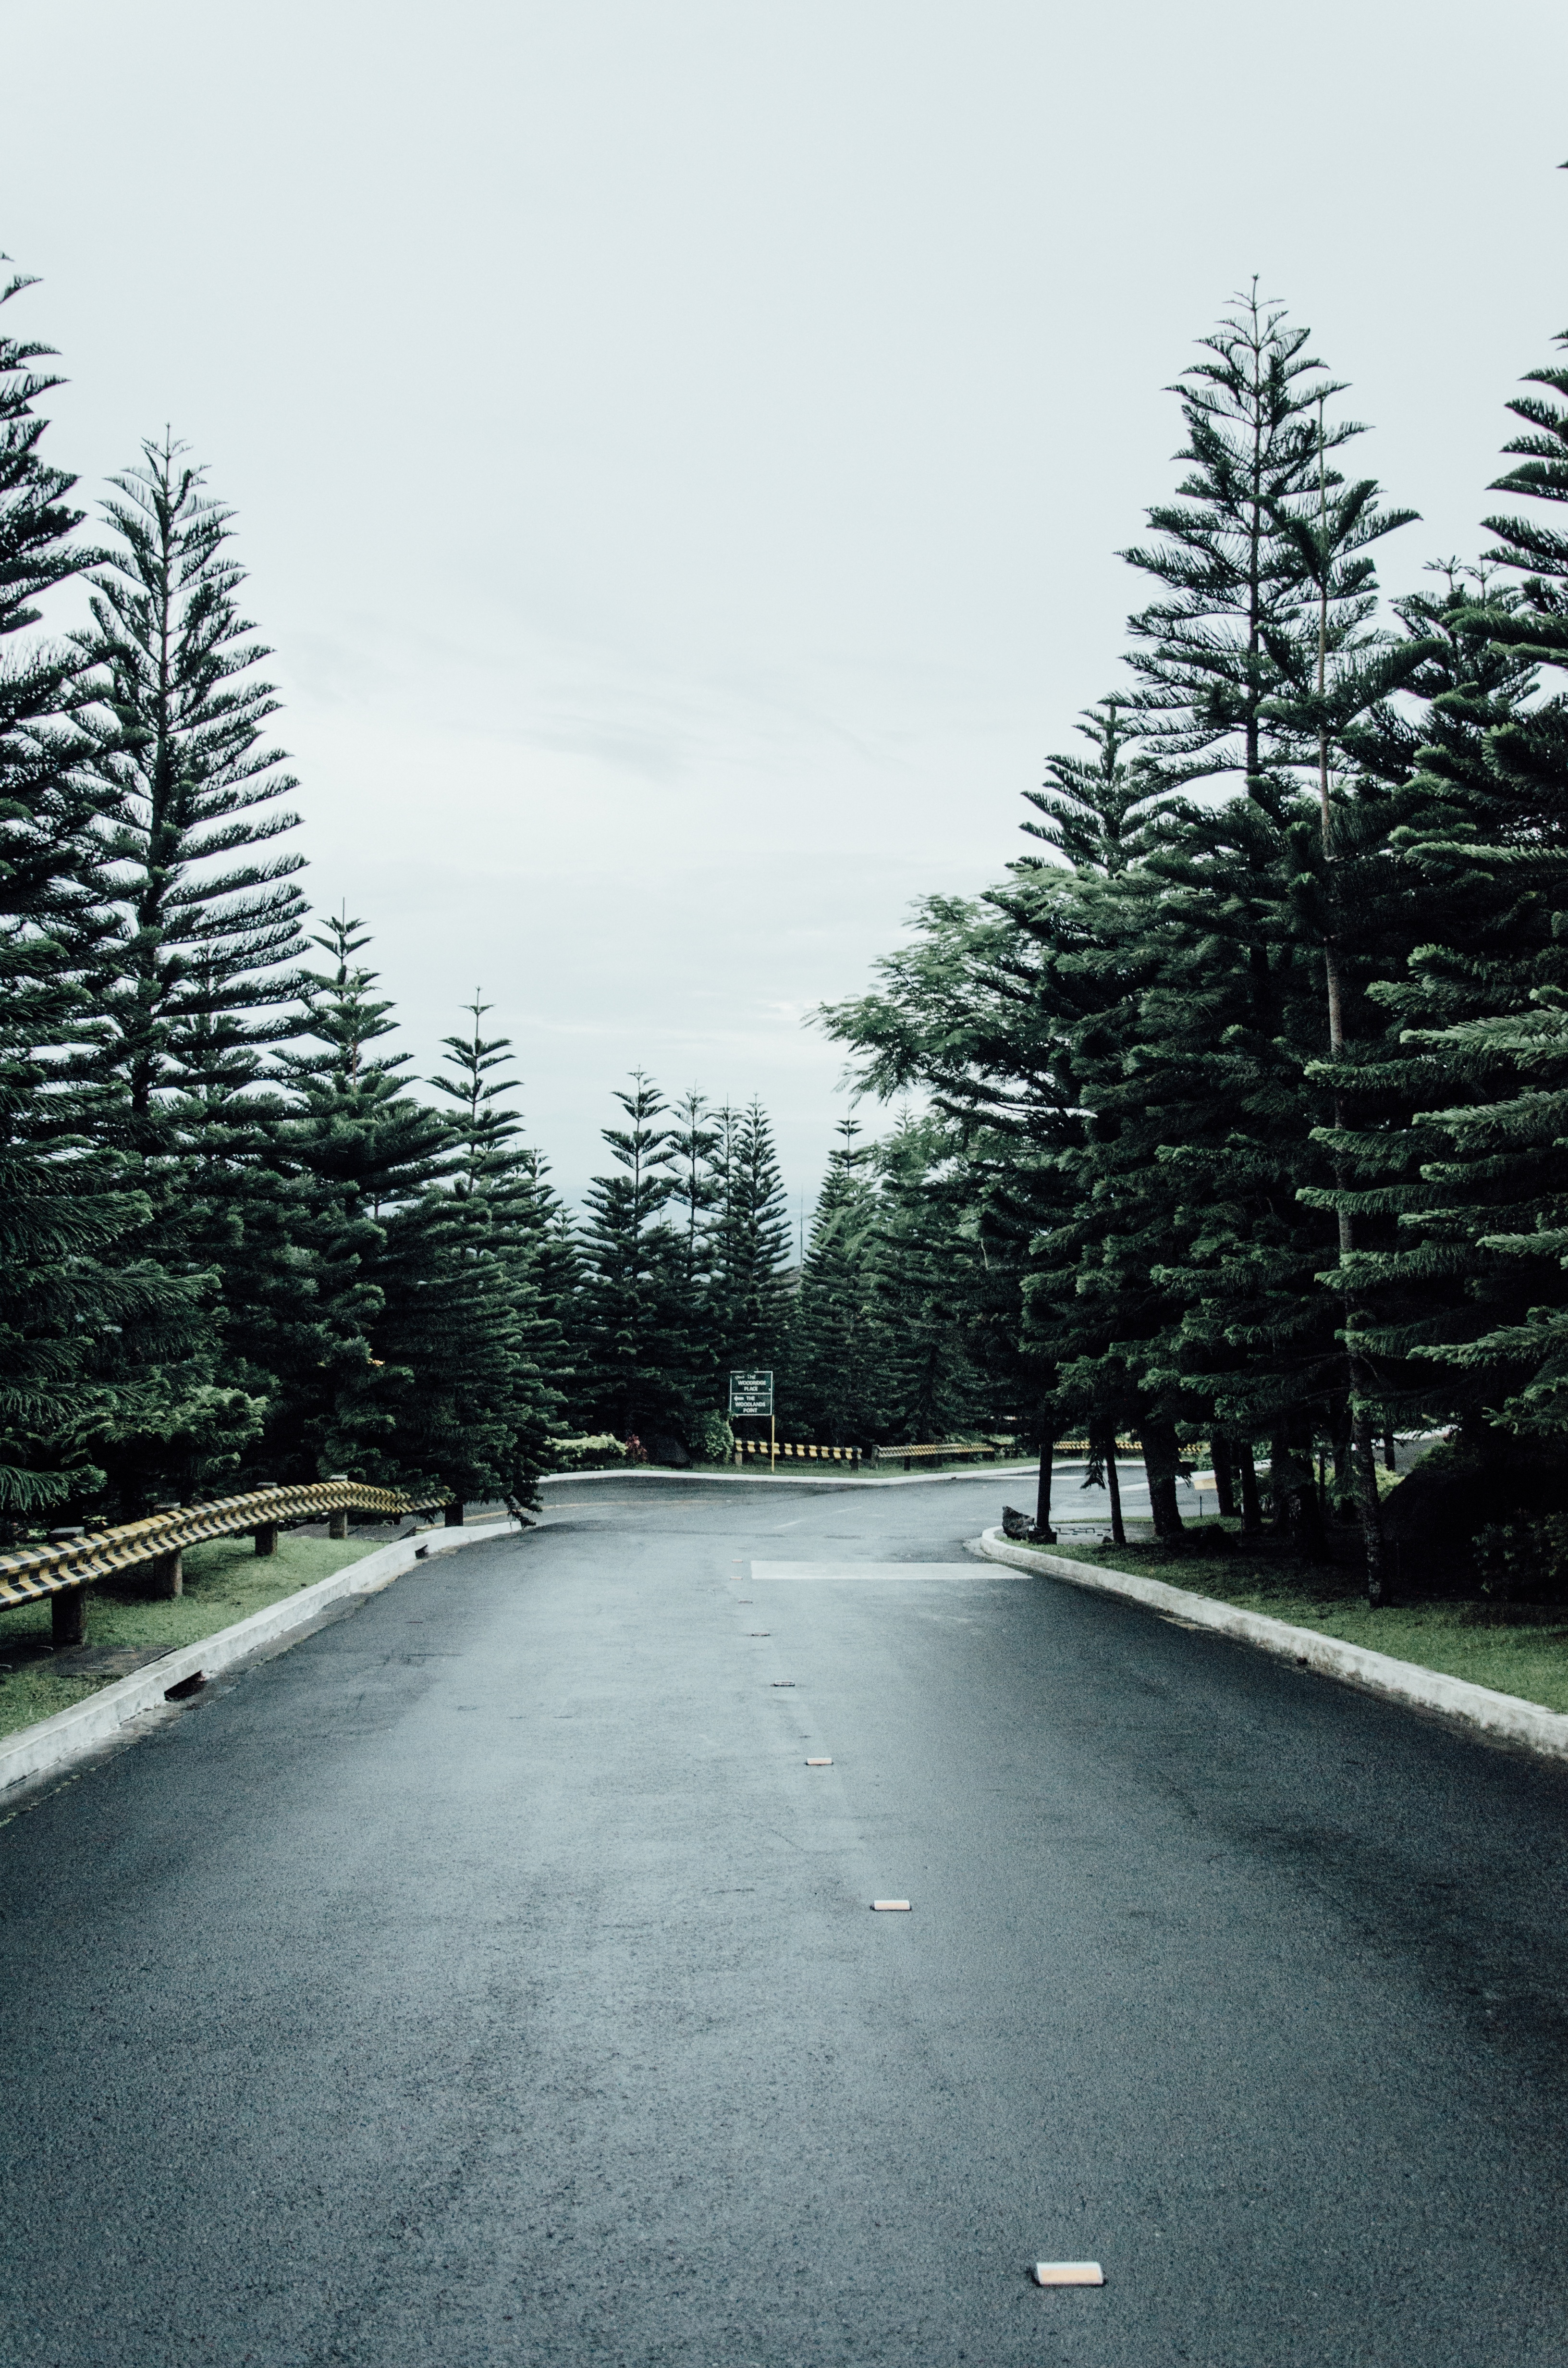
tree, plant, road, street, morning, highway, asphalt, monochrome, lane, infrastructure, road surface, residential area, atmospheric phenomenon, woody plant